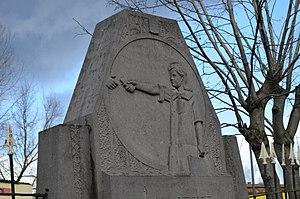
Marchienne-au-Pont (Charleroi-Belgique) - monument à l'endroit ou Yvonne Vieslet, âgée de 10 ans, fut atteinte le 12 octobre 1918 par une balle tirée par un soldat allemand.